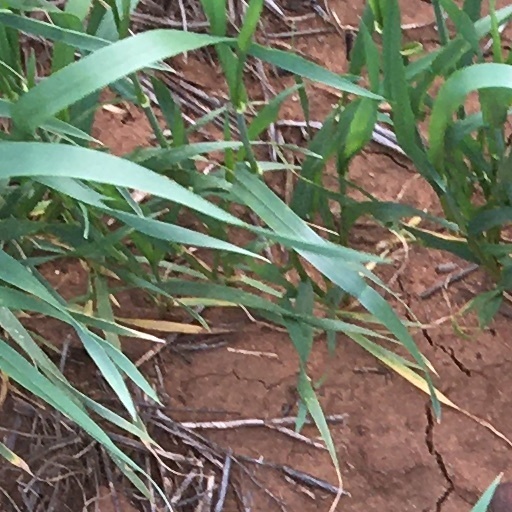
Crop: wheat